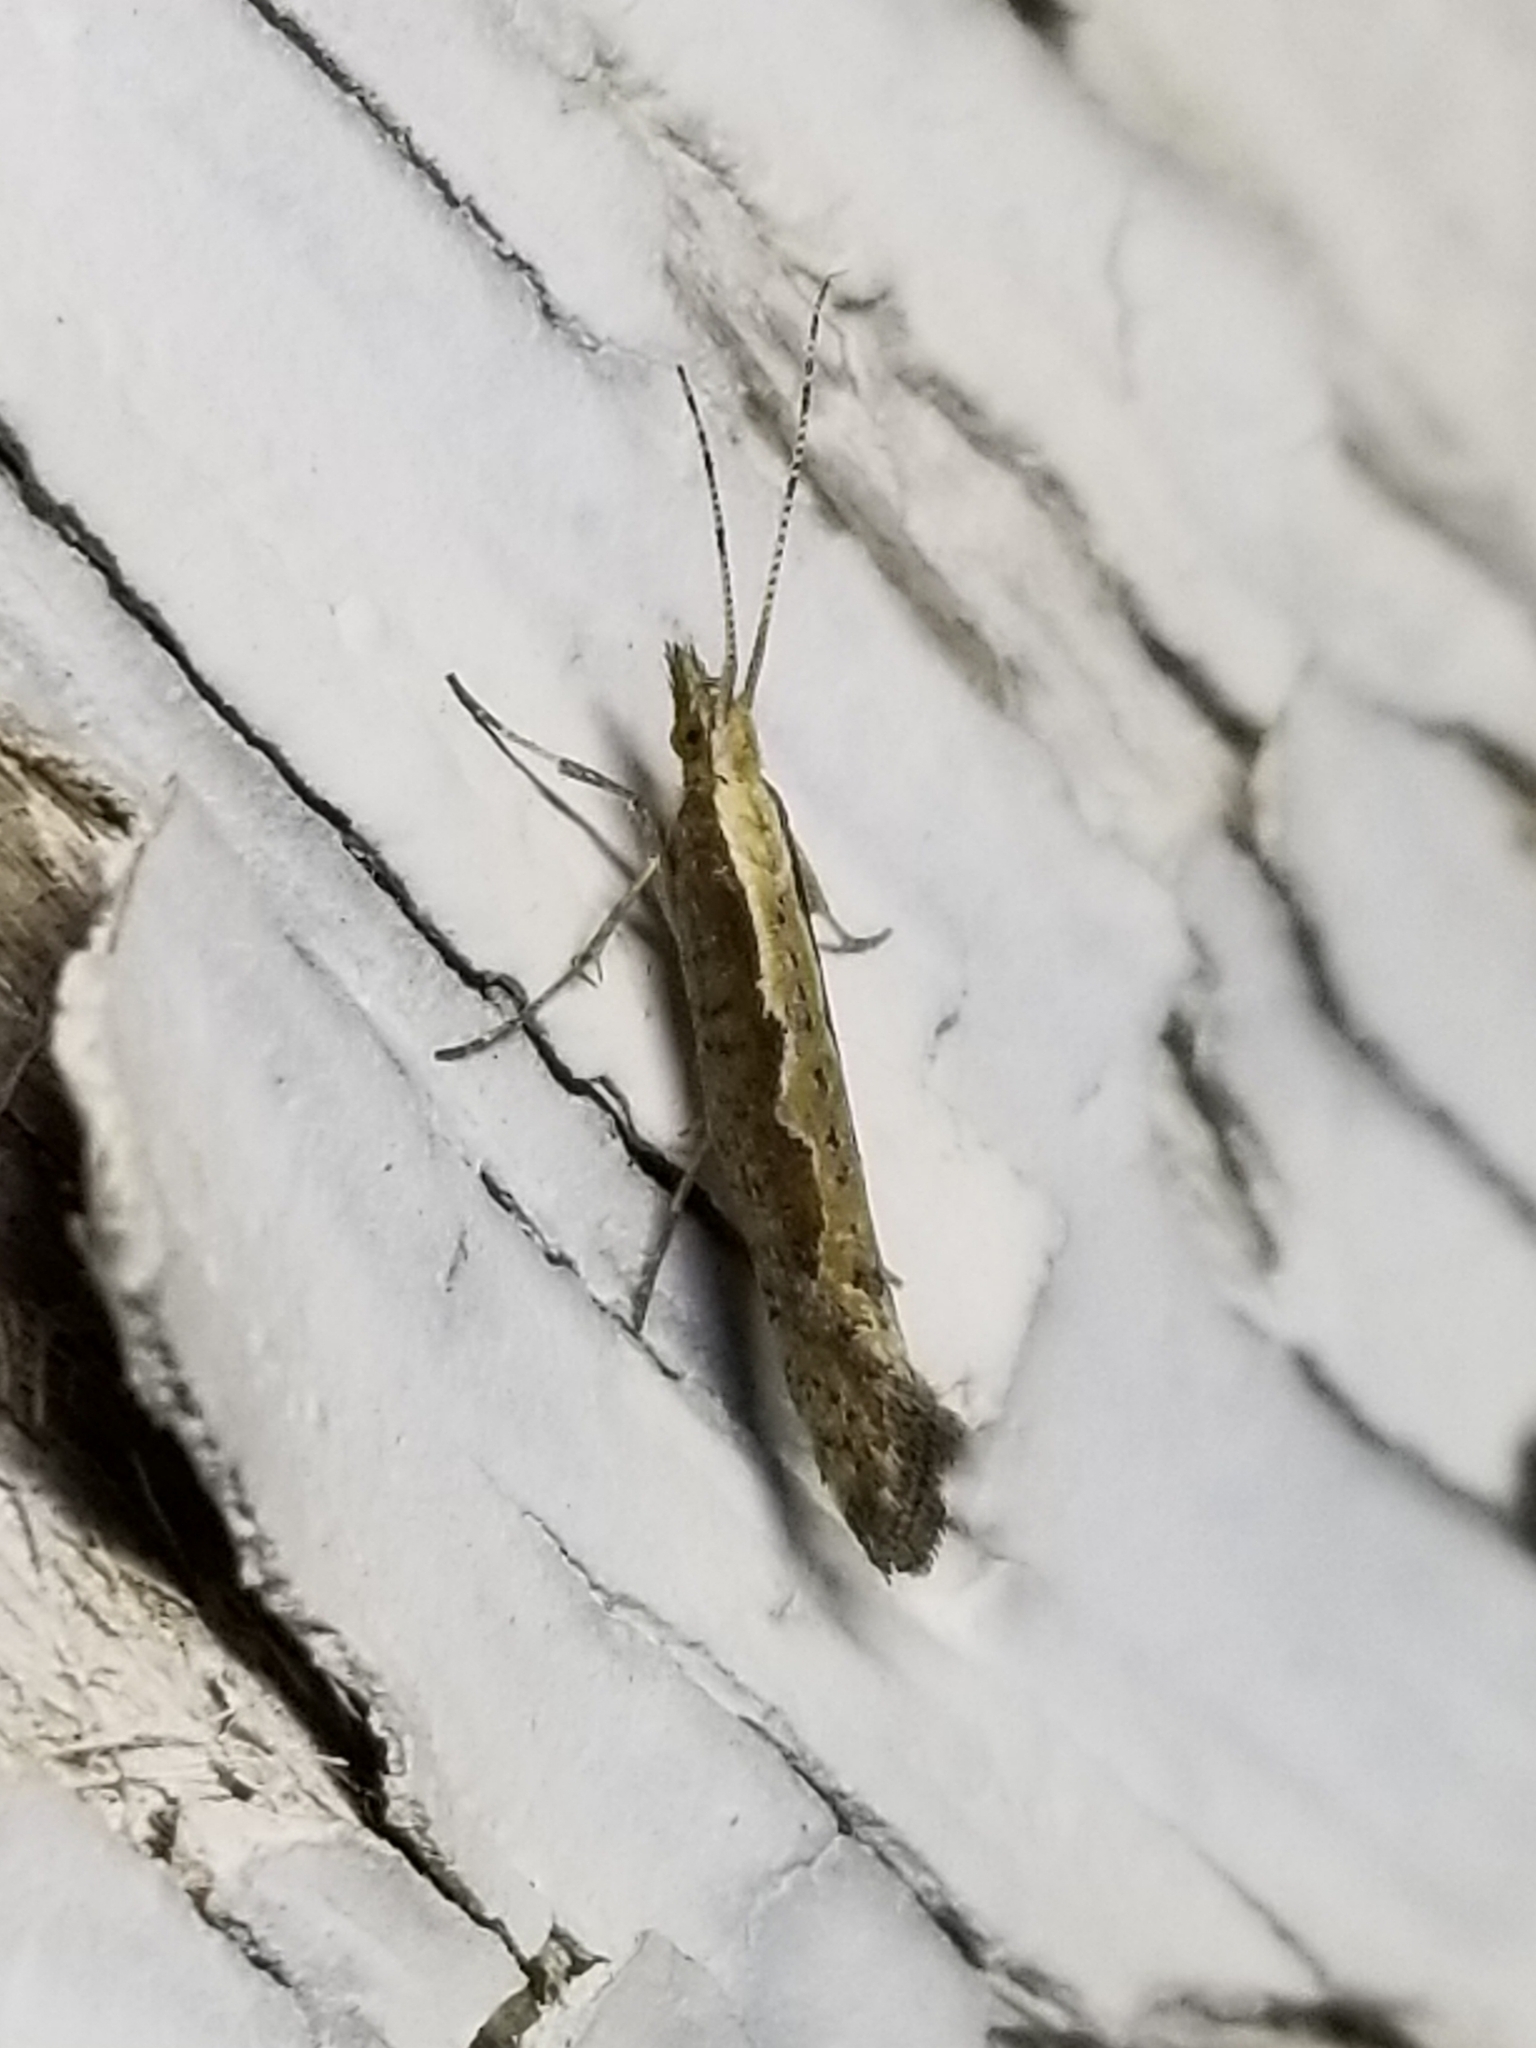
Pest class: diamondback_moth